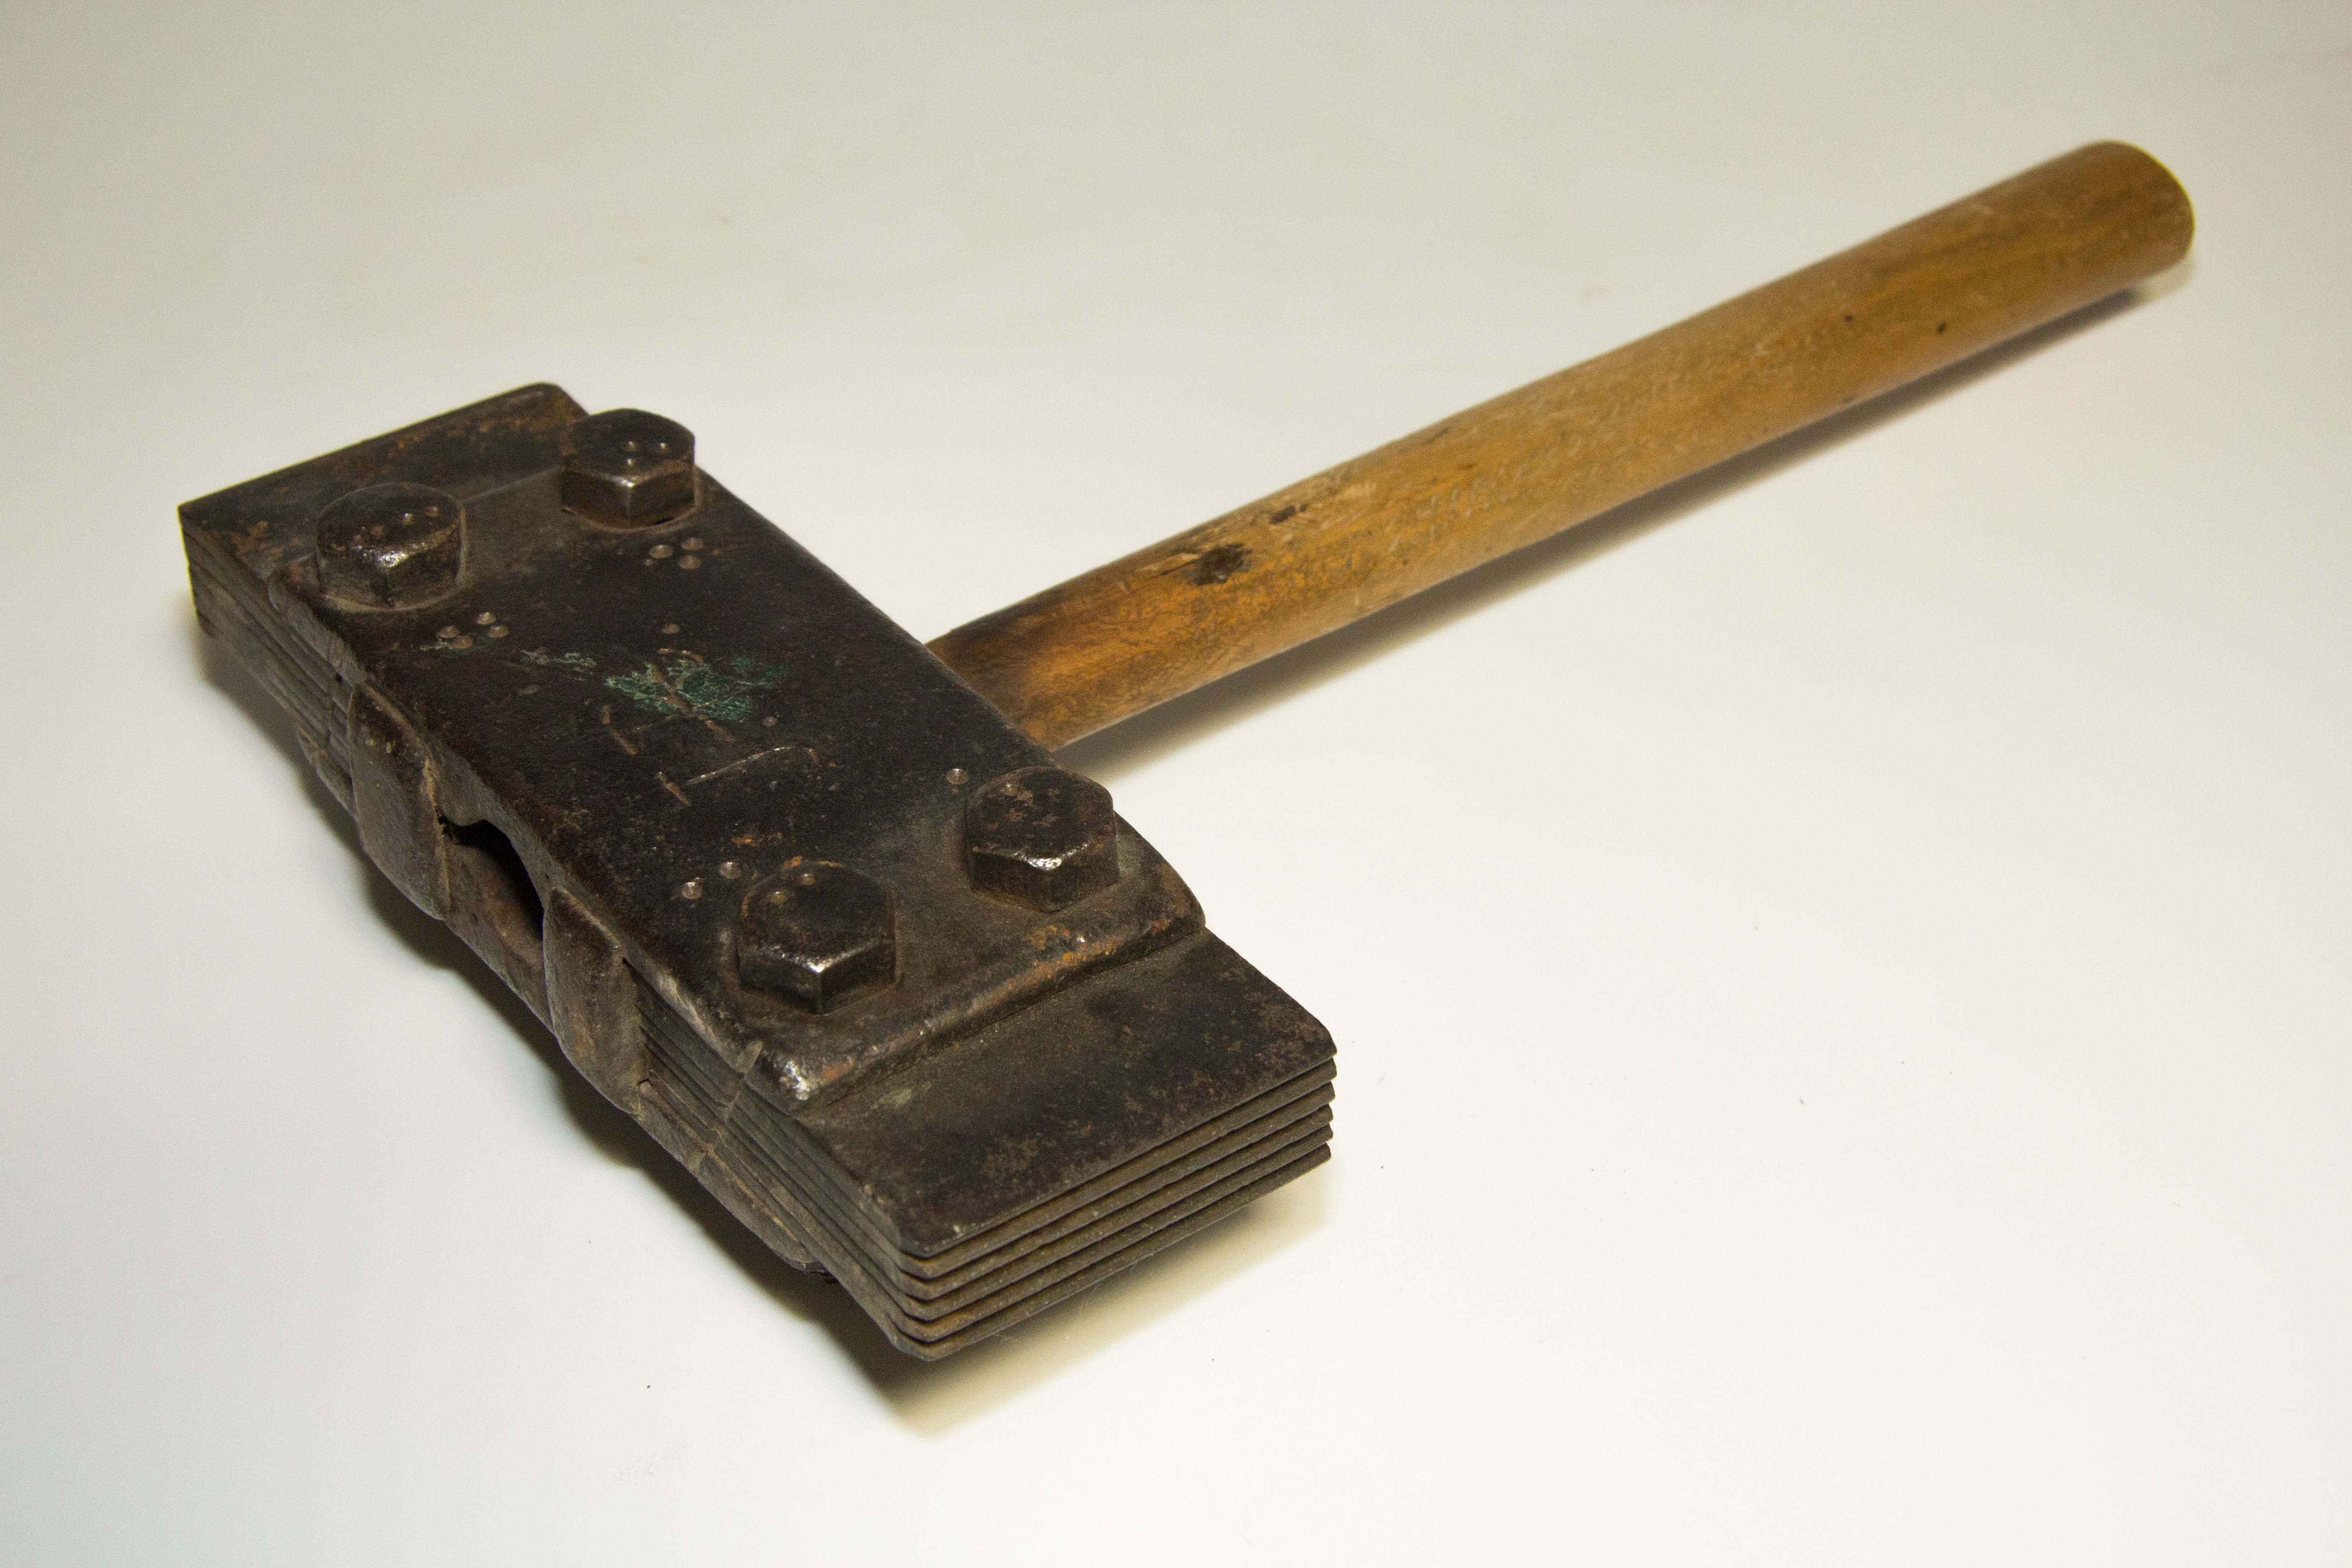
tool, hammer, product, basalt, old tool, stone processing, d tzer